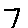
Label: 7